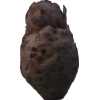
Label: celery